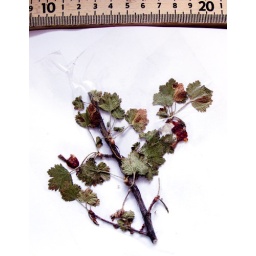
Ribes cereumcurrentFound in ponderosa pine forestshrubleaves are simple, alternate, palmatly venined, waxyedible, red berries